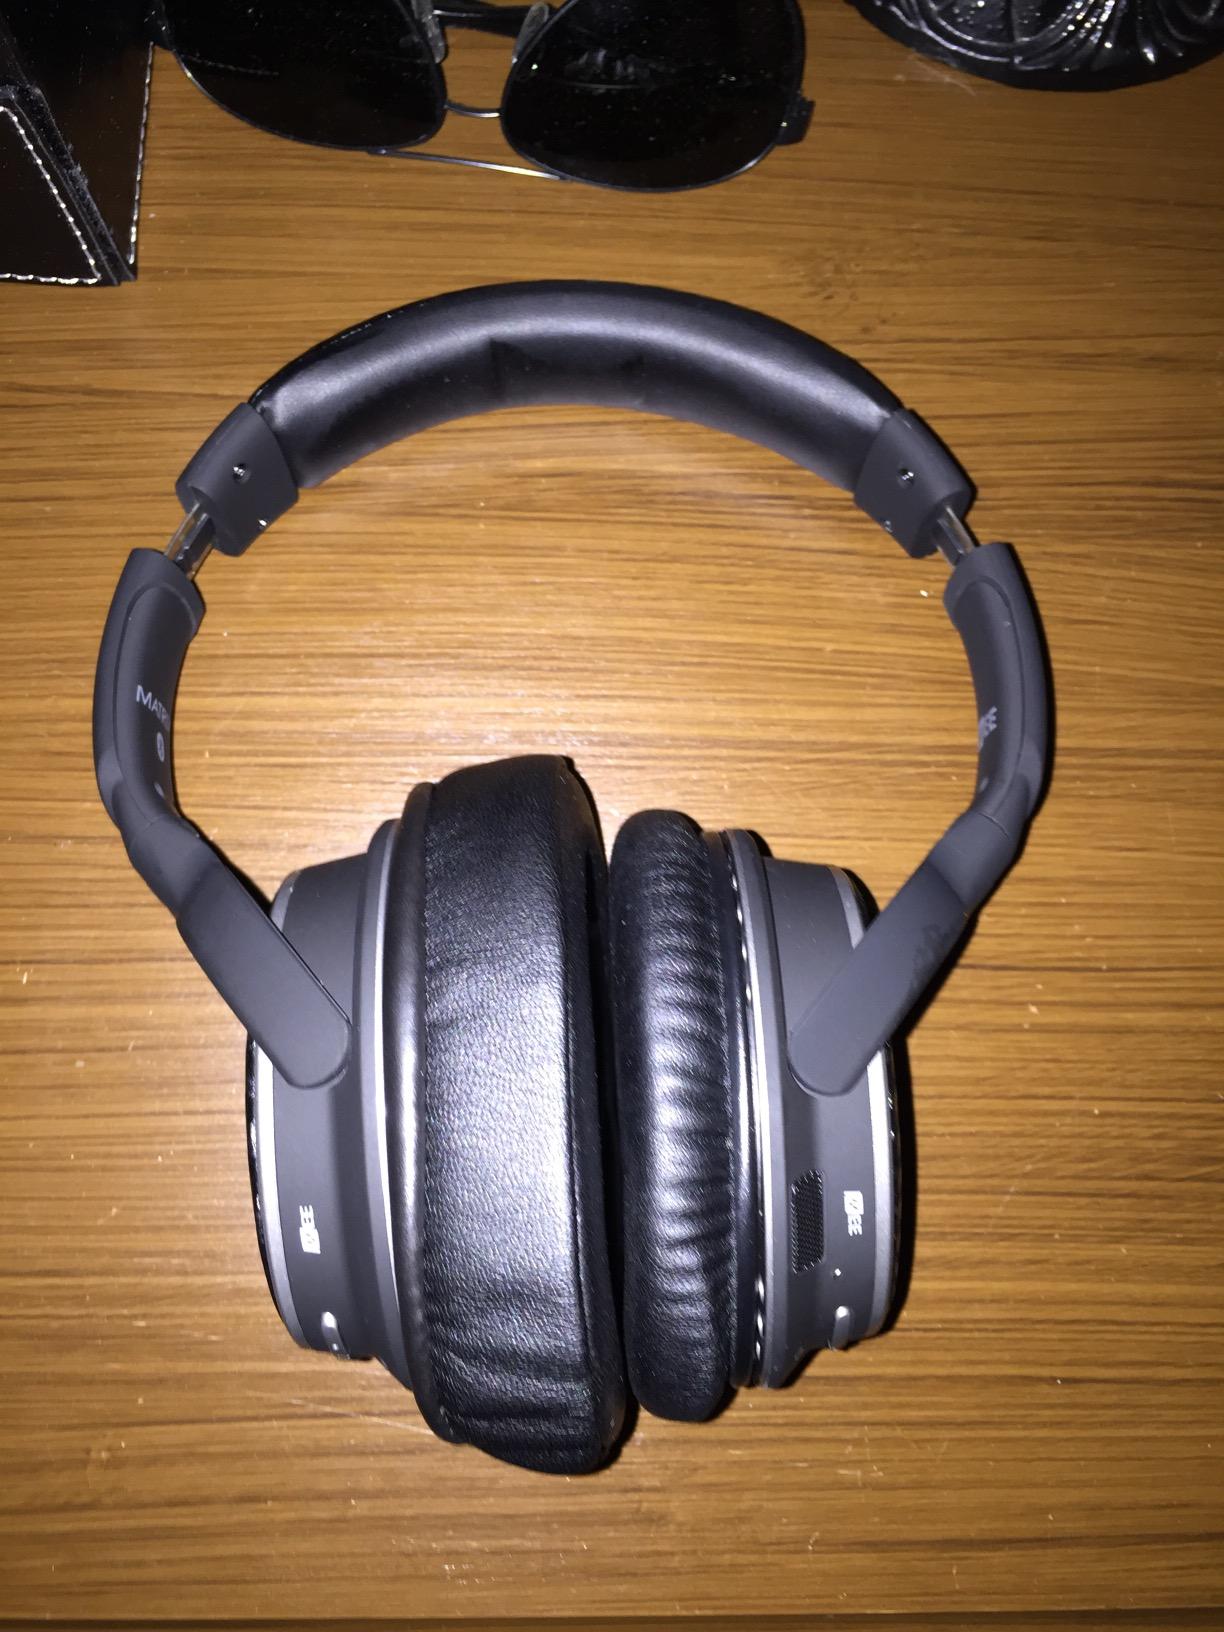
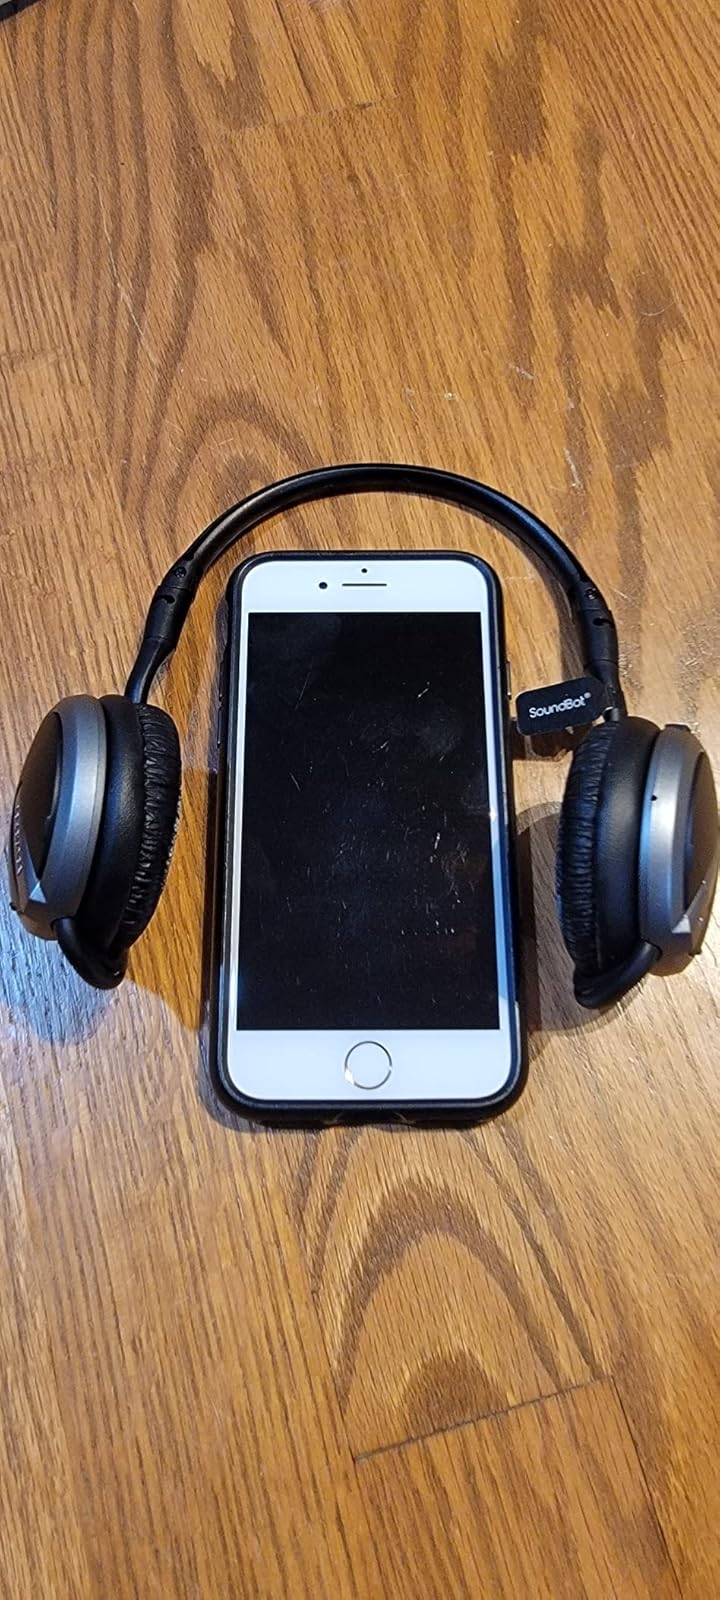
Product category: headphones
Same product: no